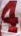
Number: 4